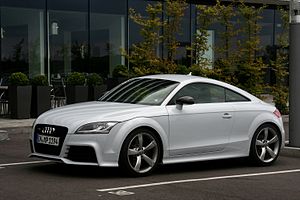
Audi TT / TT (8J, 2006−) / TT RS
Audi TT RS Coupé
Audi TT er en bilmodel fra Audi AG, som findes som coupé og cabriolet.